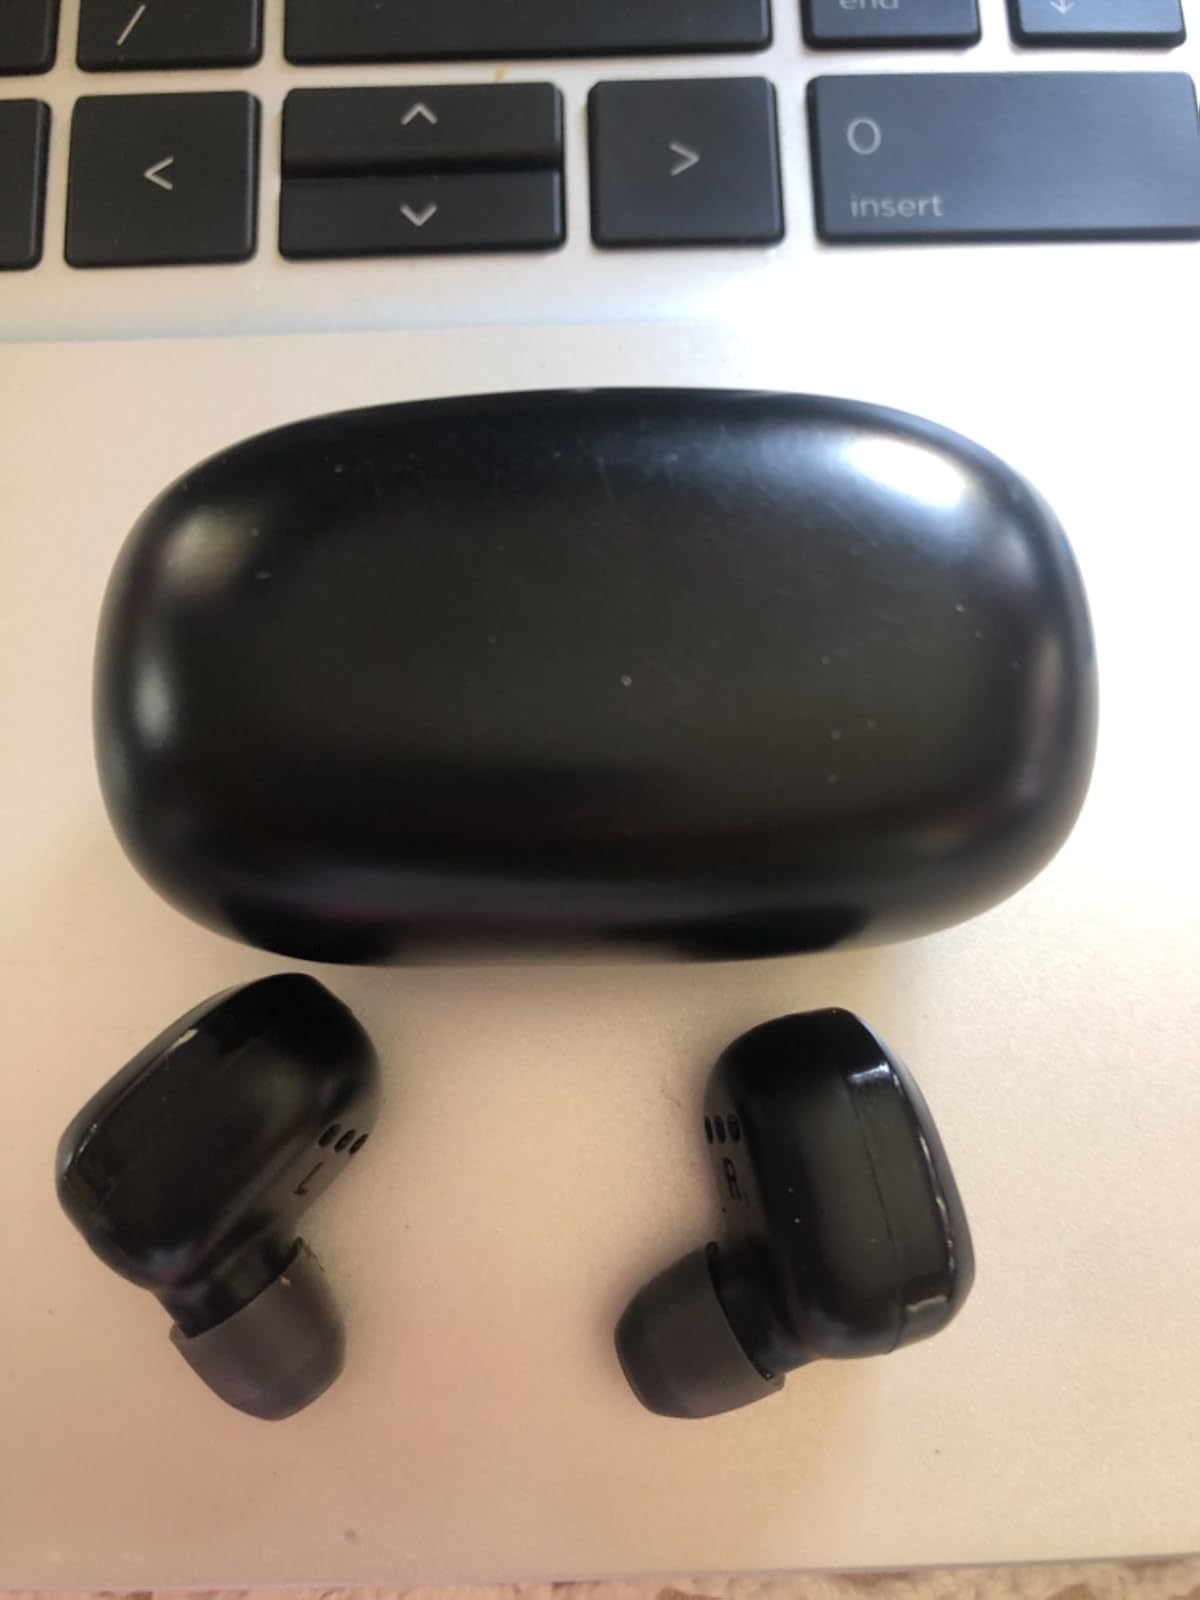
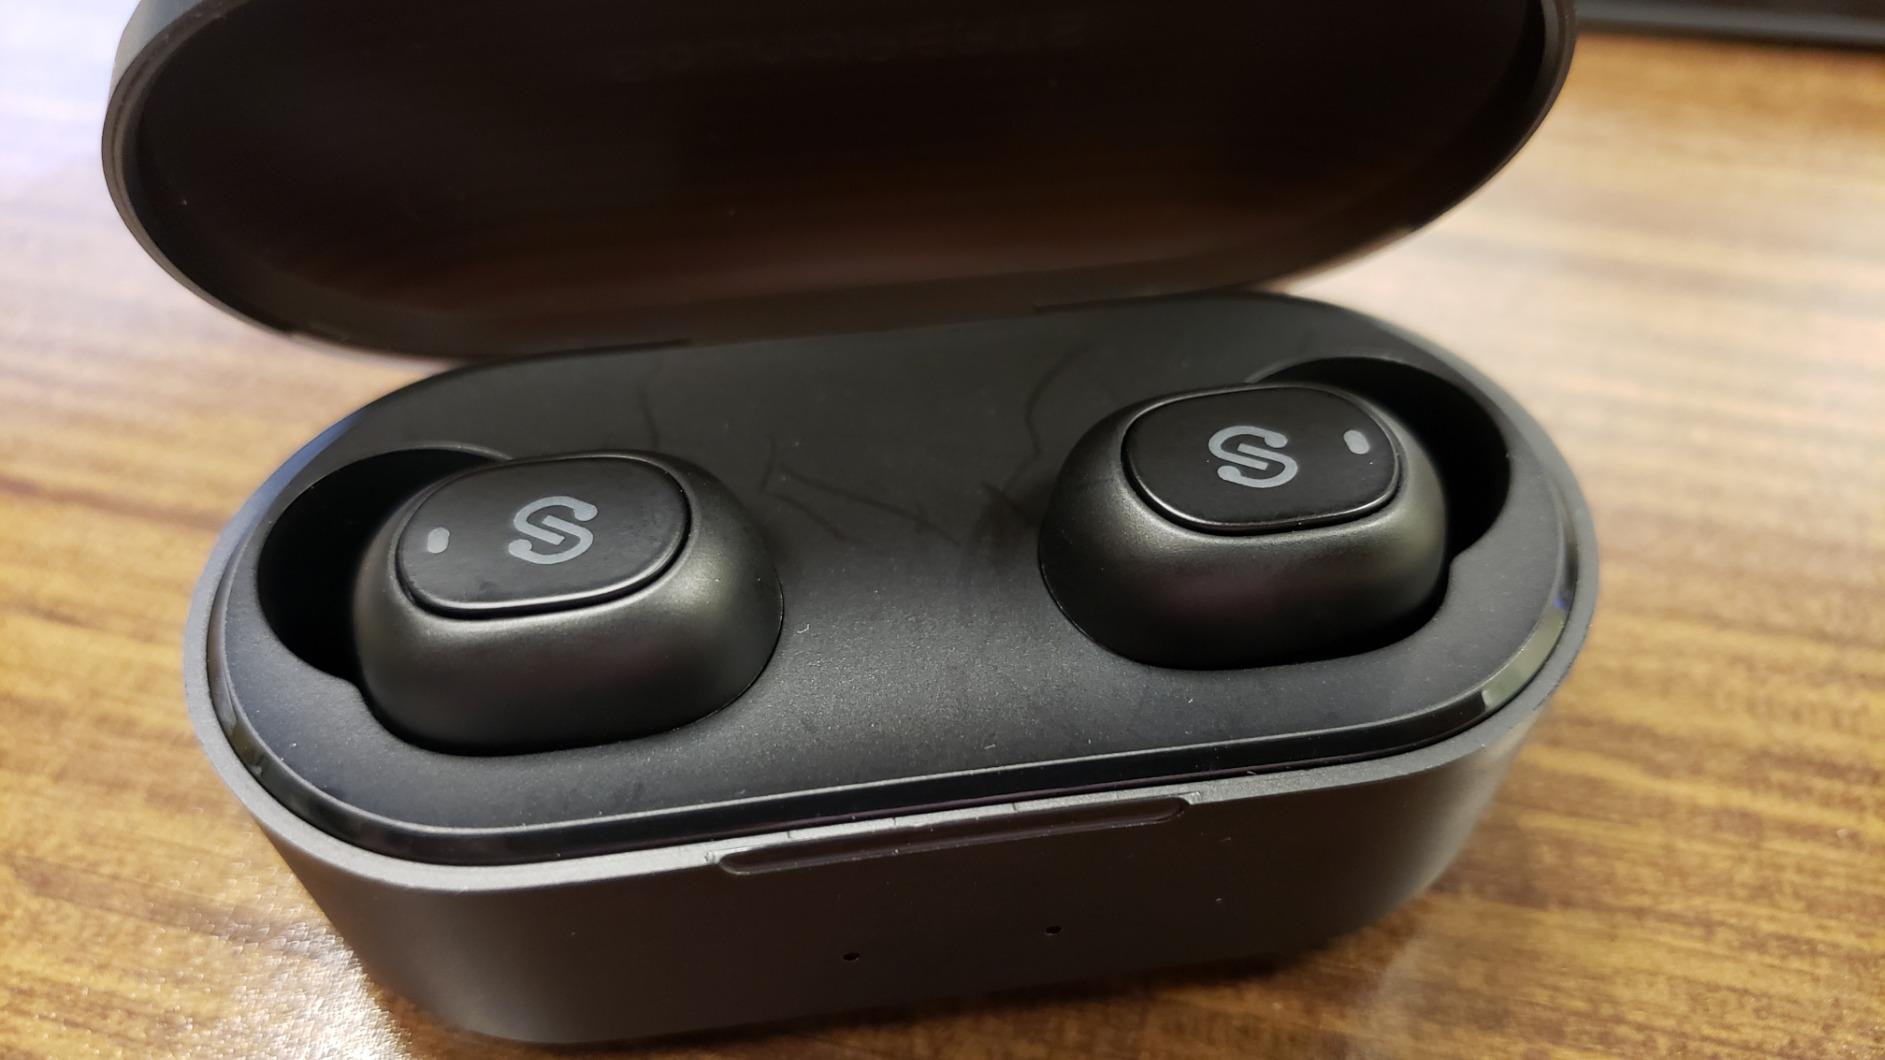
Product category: earbuds
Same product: no